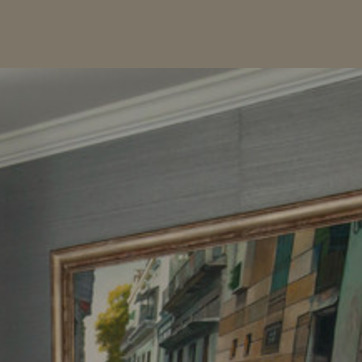
Material: wallpaper